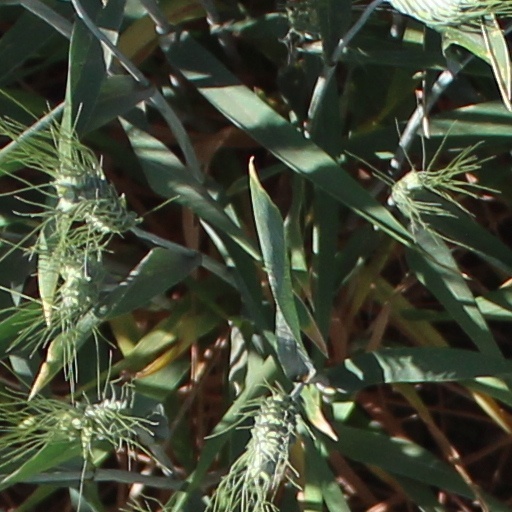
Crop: wheat